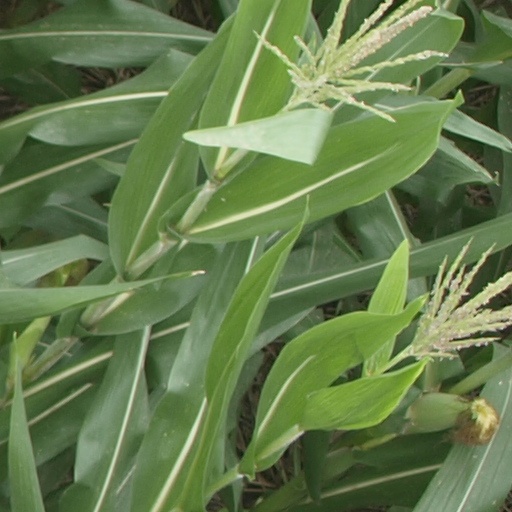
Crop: maize; corn